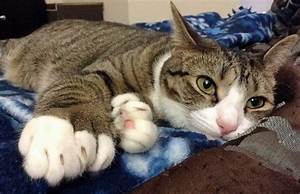
Label: gatto